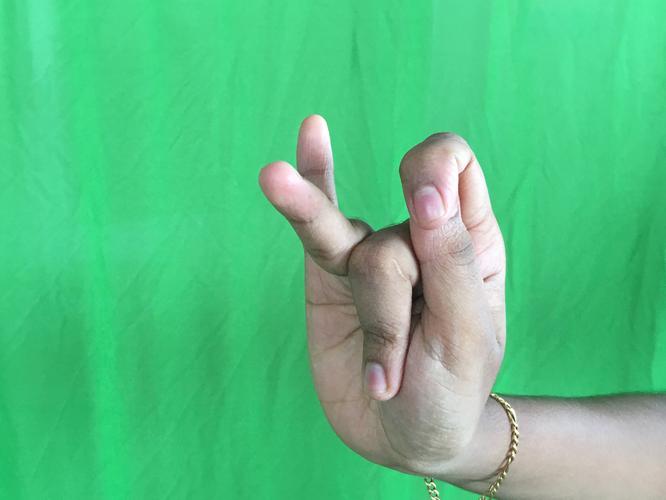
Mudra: Katakamukha_3
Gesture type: single_hand